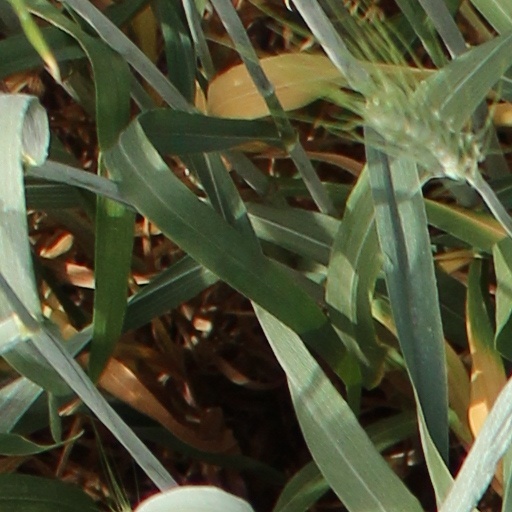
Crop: wheat